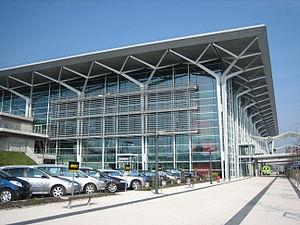
Extérieur de l'aéroport de Bâle-Mulhouse
Eiffage Métal, anciennement Eiffel Constructions Métalliques, est une société française de constructions métalliques, spécialisée dans les ouvrages en acier. Elle fait partie de la branche Infrastructures du groupe Eiffage.
Le Grand Est est une région administrative française résultant de la fusion des anciennes régions Alsace, Champagne-Ardenne et Lorraine. Elle compte 5 559 051 habitants en 2015 et réunit, sur 57 441 km², des territoires de l'Europe rhénane à l'est et des territoires du bassin parisien à l'ouest, séparés par la diagonale du vide.
L'aéroport international de Bâle-Mulhouse-Fribourg ou EuroAirport est un aéroport international franco-suisse situé sur le territoire français entre Bâle, Mulhouse et Fribourg-en-Brisgau, à la frontière tripoint entre la France, la Suisse, et l'Allemagne. Son statut d'aéroport « binational » implique la présence d'une partie suisse et d'une partie française. Il s'agit du seul aéroport au monde à posséder ce statut. L'aéroport, son aérogare et ses pistes sont réparties entre les communes alsaciennes de Saint-Louis, Hésingue et Blotzheim.